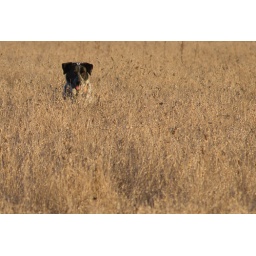
Dublin's head was poking out from a field of golden weeds at the West Ranch in Cambria, CA.